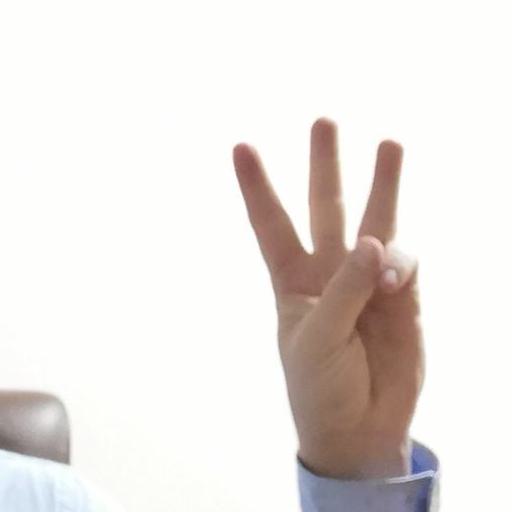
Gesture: three